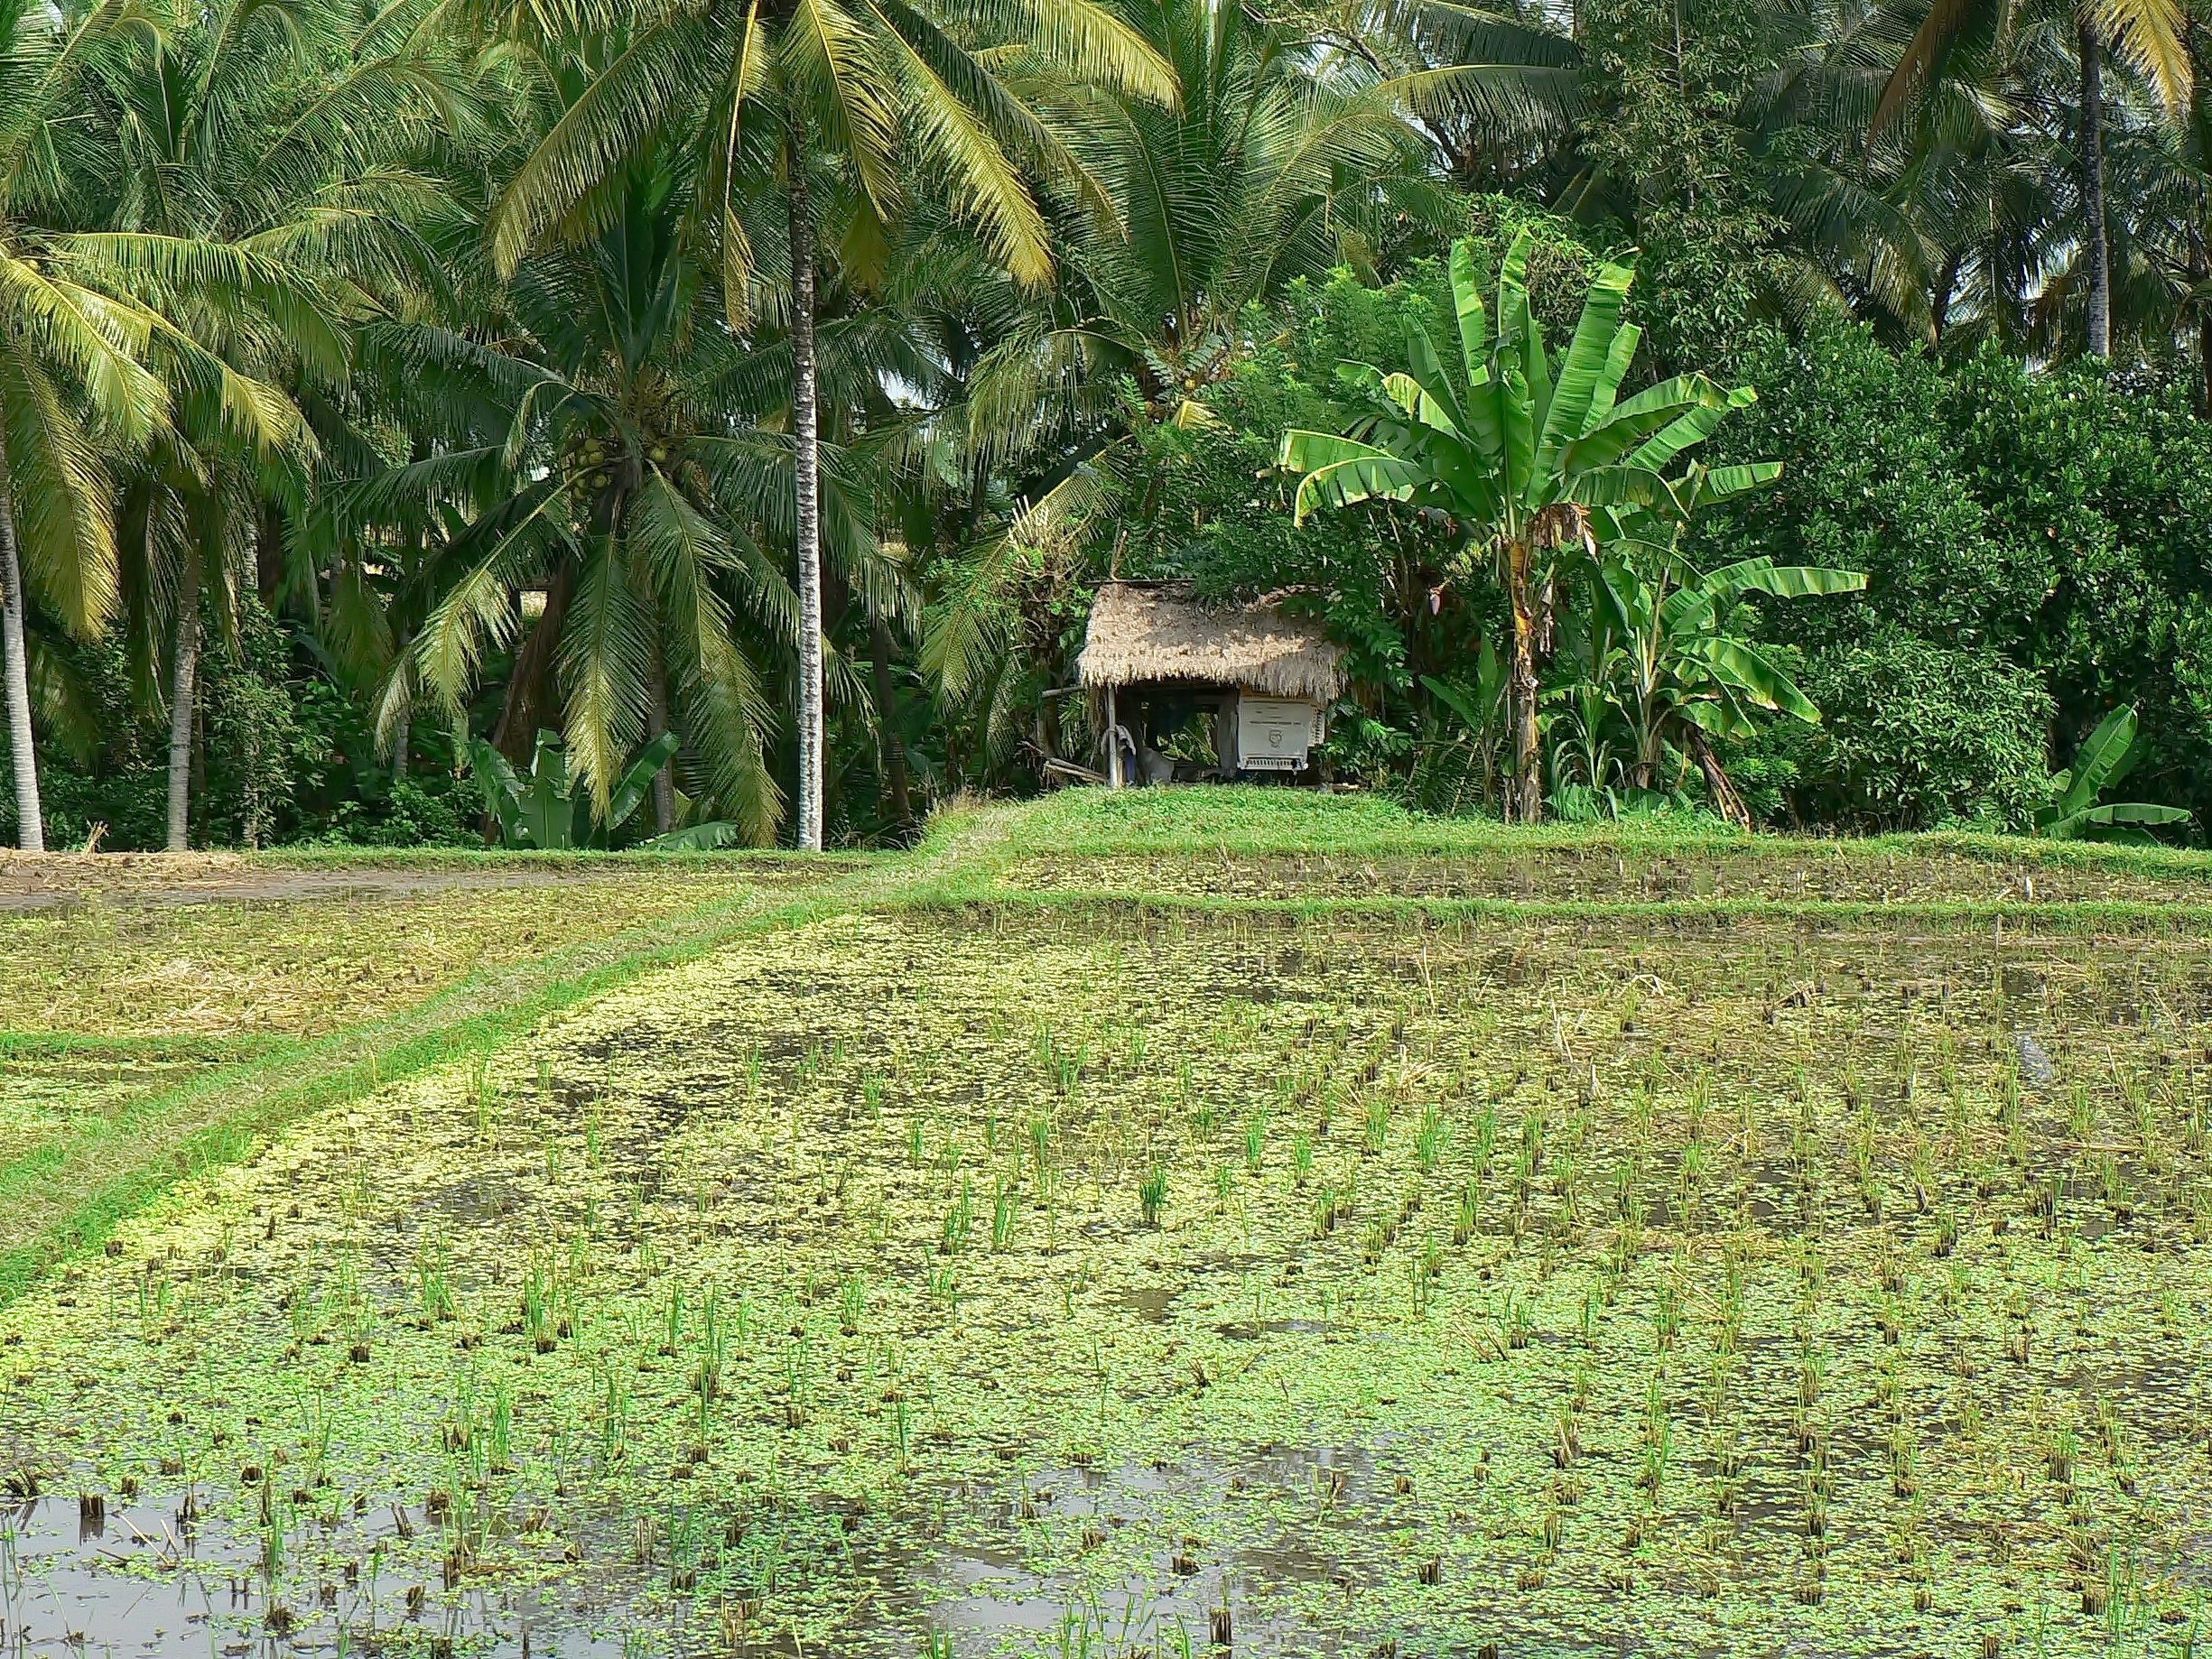
landscape, tree, forest, field, lawn, flower, rural, green, jungle, soil, botany, agriculture, garden, rice, agricultural, vegetation, rainforest, plantation, woodland, indonesia, habitat, ecosystem, bali, rural area, paddy field, arecales